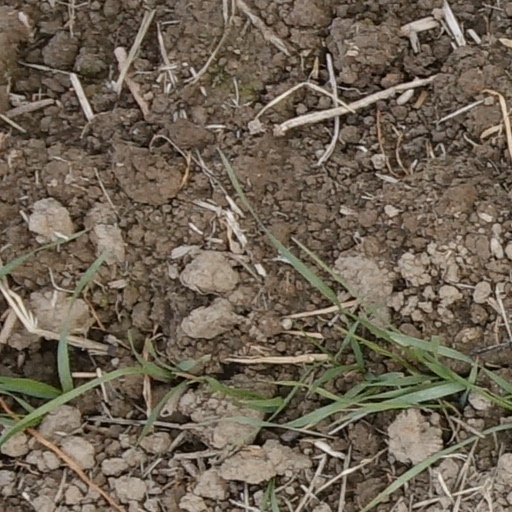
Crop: wheat